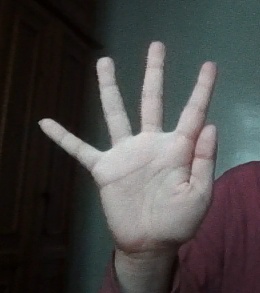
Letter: sheen